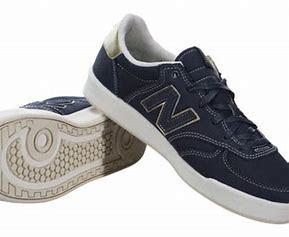
Brand: New
Model: Balance New Balance 300 Series